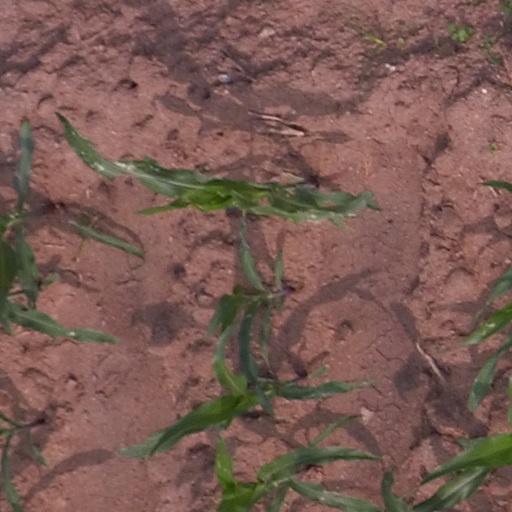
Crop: maize; corn